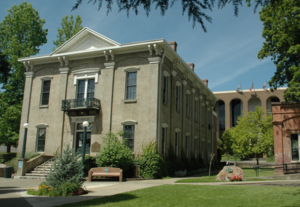
Ceci est la liste des lieux historiques inscrits sur le registre national dans le comté de Lake en Californie.